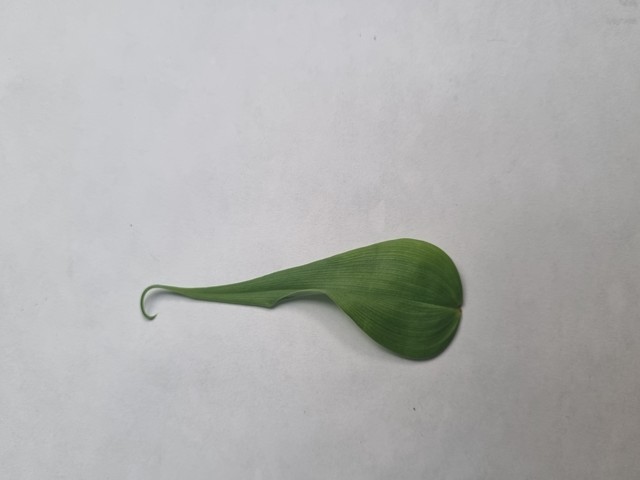
Plant: agnishika